Bartholomäus Scultetus

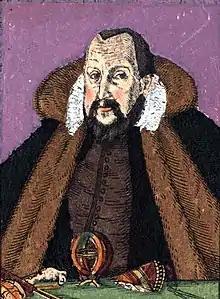
Bartholomäus Scultetus

Bartholomäus Scultetus (born Barthel Schulze; 14 May 1540, Görlitz – 21 June 1614, Görlitz) was a mayor of Görlitz, astronomer, cartographer and compiler of biblical chronologies. He knew Tycho Brahe and was visited by Johannes Kepler. He conferred with Rabbi Loew, the famous Prague Kabbalist.